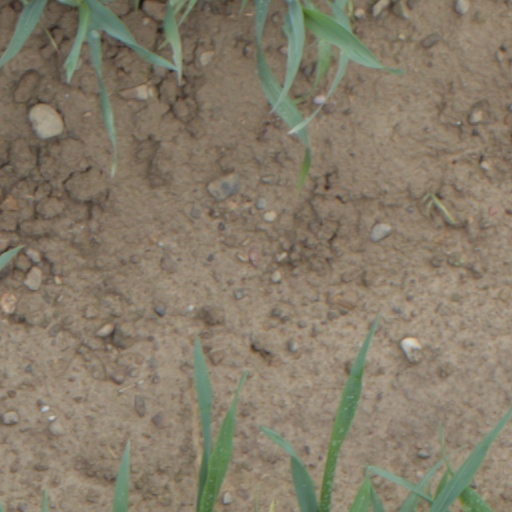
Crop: wheat